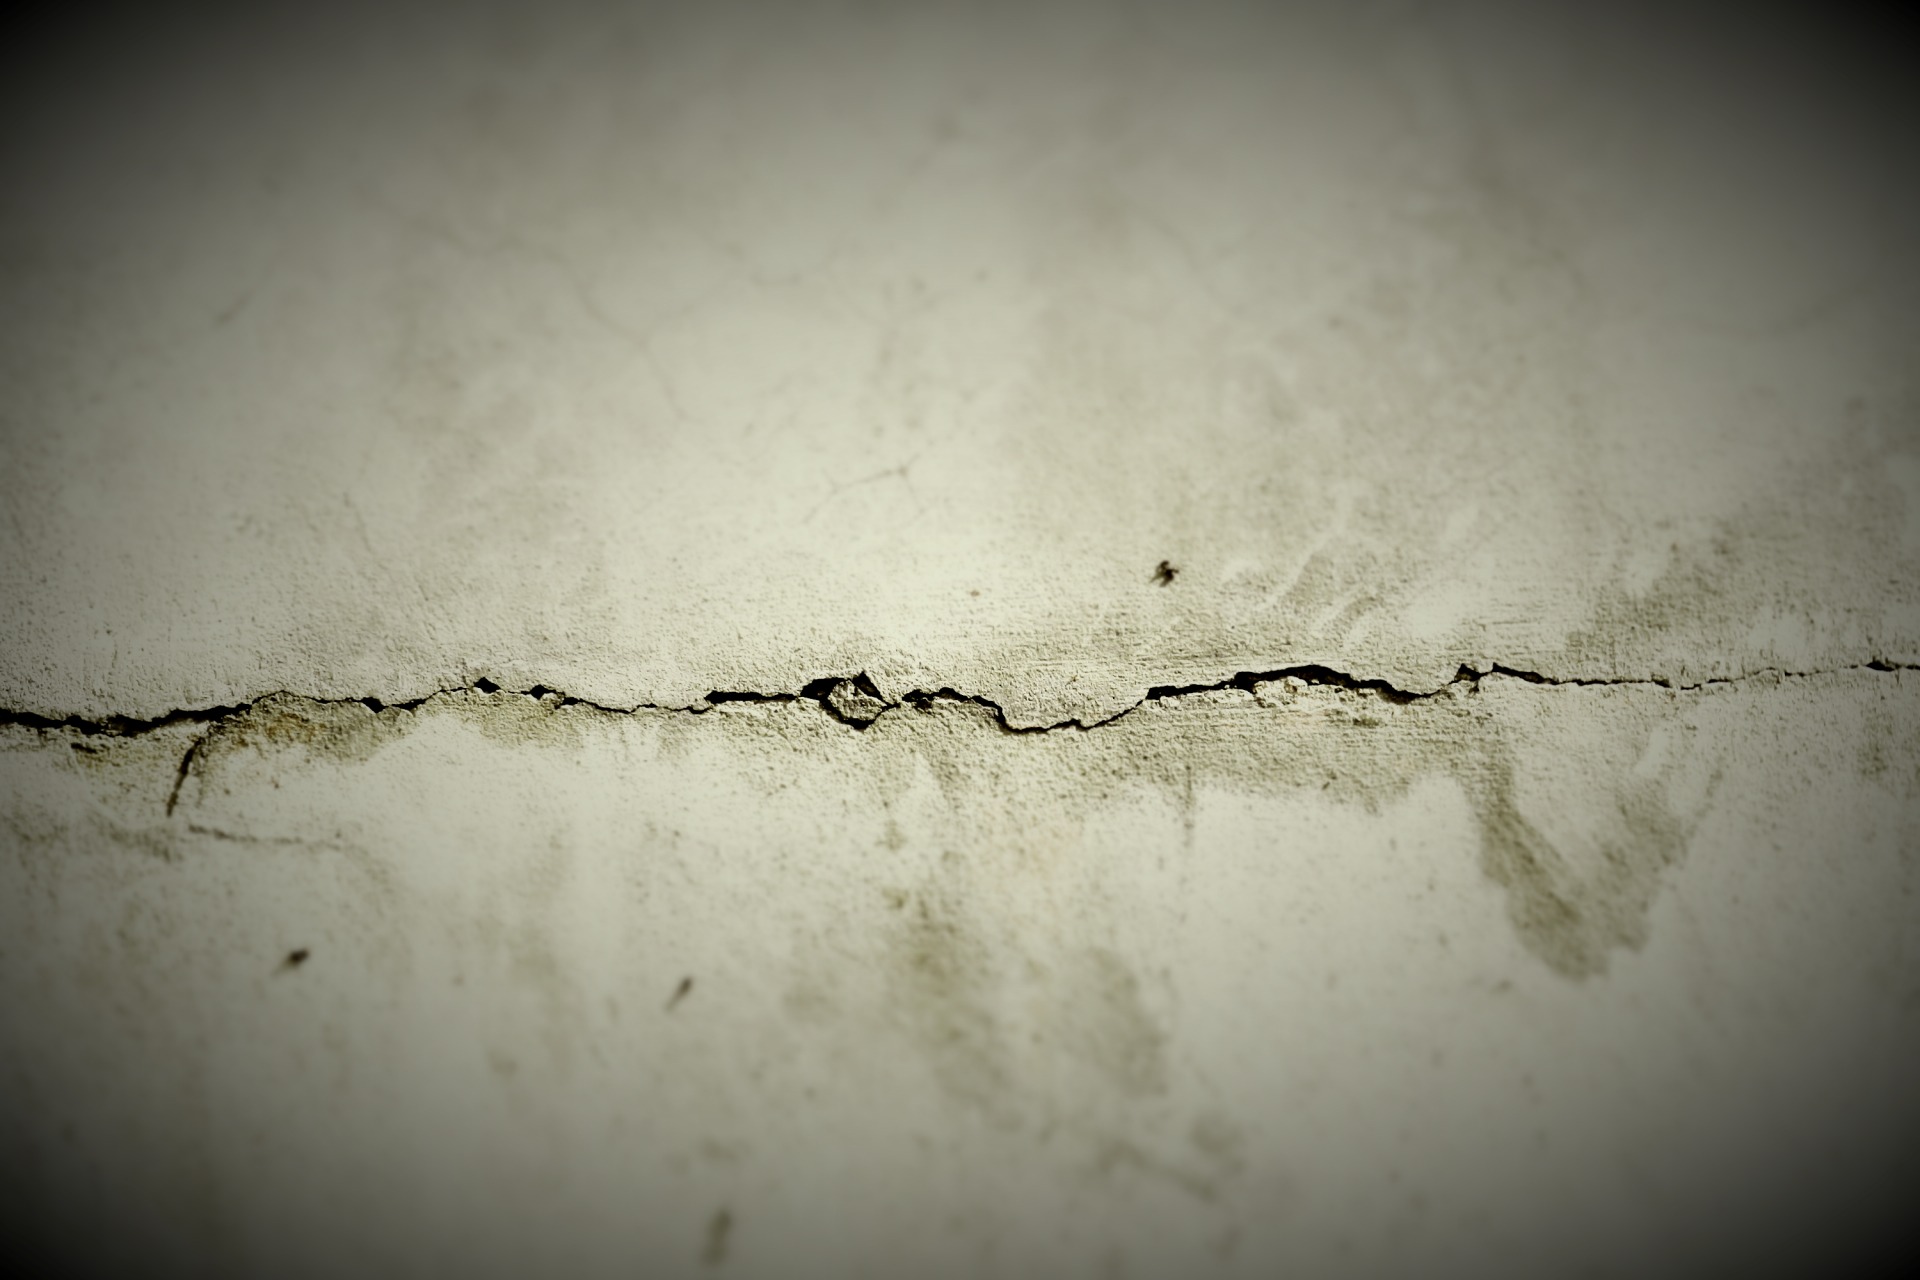
hand, light, black and white, white, photography, texture, old, wall, line, reflection, crack, gray, grunge, darkness, black, monochrome, material, concrete, close up, concrete wall, damaged, shape, macro photography, monochrome photography